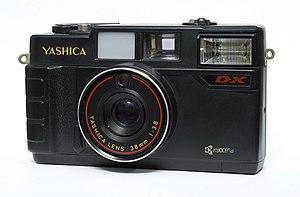
Yashika était un fabricant japonais d'appareils photos fondé en 1949. Rachetée en 1983 par Kyocera, la compagnie vendra des appareils sous ce nom jusqu'en 2005, date de cessation d'activité. Kyocera cèdera les droits de Yashica à JNC Datum Tech International en 2008, filiale de MF Jebsen Group. En mars 2015, les droits liés à la marque ont été transférés à Yashica International Company Limited, et la société 100 Entreprises International Group Co. Limited a été désigné représentant Yashica exclusif au niveau mondial.